Vasil Levski

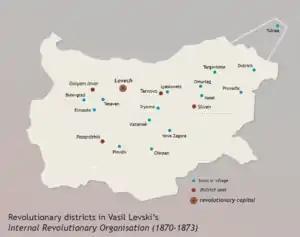
Map of the revolutionary districts in Vasil Levski's Internal Revolutionary Organisation

From late August 1869 to May the following year, Levski was active in the Romanian capital Bucharest. He was in contact with revolutionary writer and journalist Lyuben Karavelov, whose participation in the foundation of the Bulgarian Literary Society Levski approved in writing. Karavelov's publications gathered a number of followers and initiated the foundation of the Bulgarian Revolutionary Central Committee (BRCC), a centralised revolutionary diasporic organisation that included Levski as a founding member and statute drafter. In disagreement over planning, Levski departed from Bucharest in the spring of 1870 and began to put into action his concept of an internal revolutionary network.